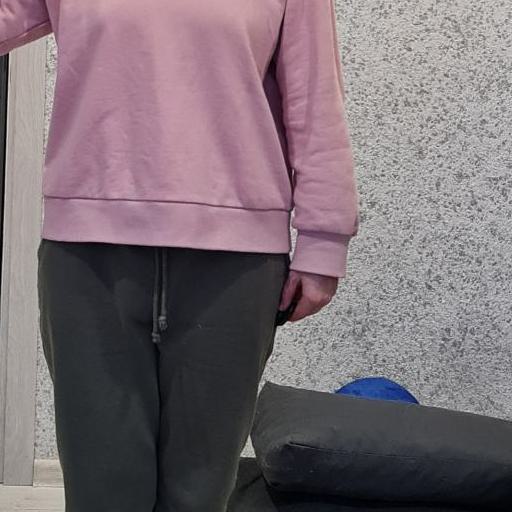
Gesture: no_gesture